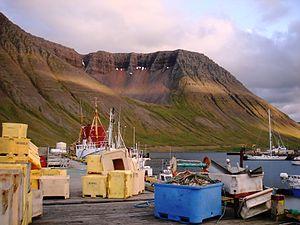
Port d'Isafjordur
Ísafjörður est une ville au nord ouest de l'Islande. Avec ses 2 700 habitants, c'est la ville la plus peuplée, ainsi que le chef-lieu de la région des Vestfirðir. C'est aussi le siège de la municipalité Ísafjarðarbær, regroupant environ 4 000 habitants.